BNP Paribas

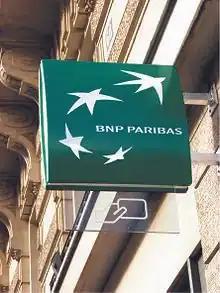
Design BNP Paribas par Laurent Vincenti pour A&Co

The BNP Paribas logo since 2000 (designed by Laurent Vincent under the leadership of the Communications Director, Antoine Sire) is called the "courbe d'envol" (curve of taking flight). The stars allude to Europe and universality. The transformation of the stars into birds conveys openness, freedom, growth, and the ability to change and adapt. The shape and movement of the curve places the logo in the universe of life. The green square symbolises nature and optimism.